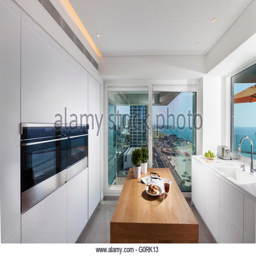
a clean white modern apartment with a sea view .